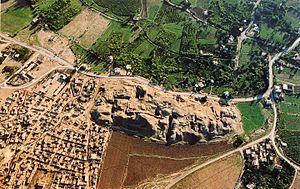
Jeriko / Historie
Flyfoto som viser ruinerne af Tell es-Sultan.
Jeriko er en by, der ligger på Vestbredden i de af Israel besatte områder, efter Seksdagskrigen. Den betegnes som en af verdens ældste byer, da der har været bebyggelser på stedet i omkring 11.000 år.